Andretti Global

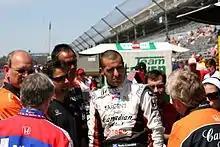
Members of Andretti Green Racing have a meeting on pit road at the Indianapolis Motor Speedway in May 2007.

Andretti Global is an American motorsports organization with teams competing in the IndyCar Series, Indy NXT, Formula E, and joint entries in IMSA and the Australian Supercars Championship. Starting in 2026, Andretti will also operate the Cadillac Formula One team in collaboration with General Motors.